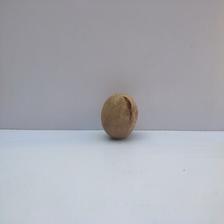
Size: Spoiled